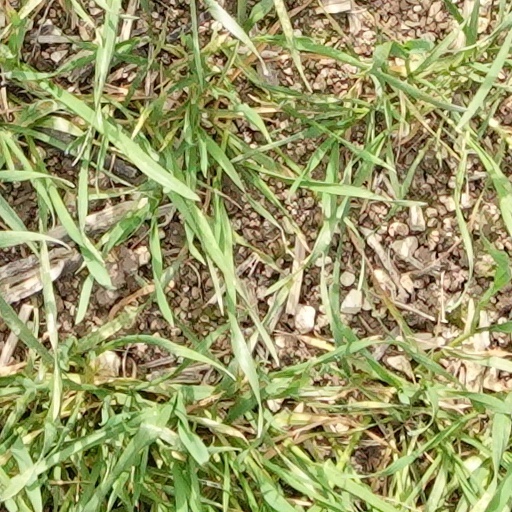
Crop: wheat